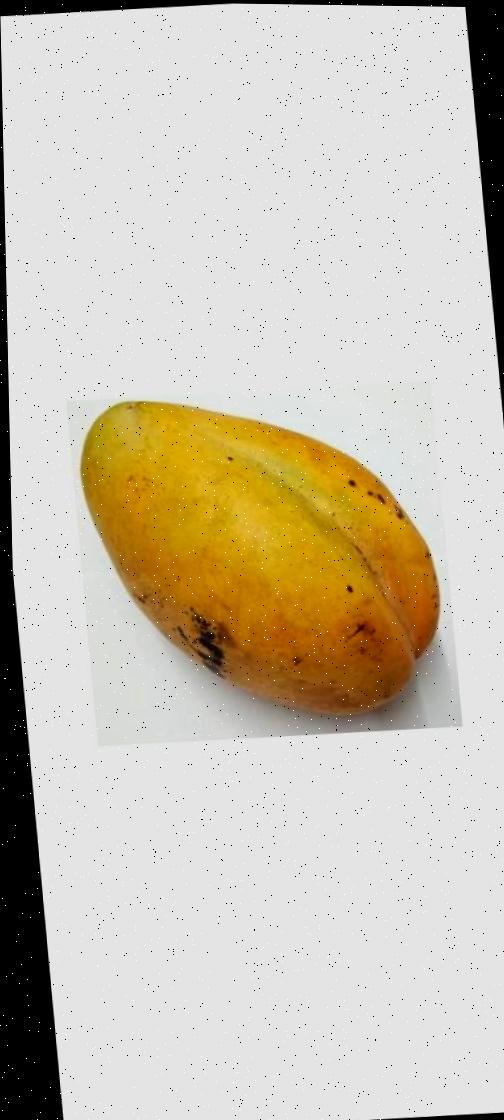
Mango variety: Bari-11